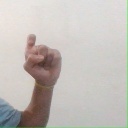
अक्षर: इ